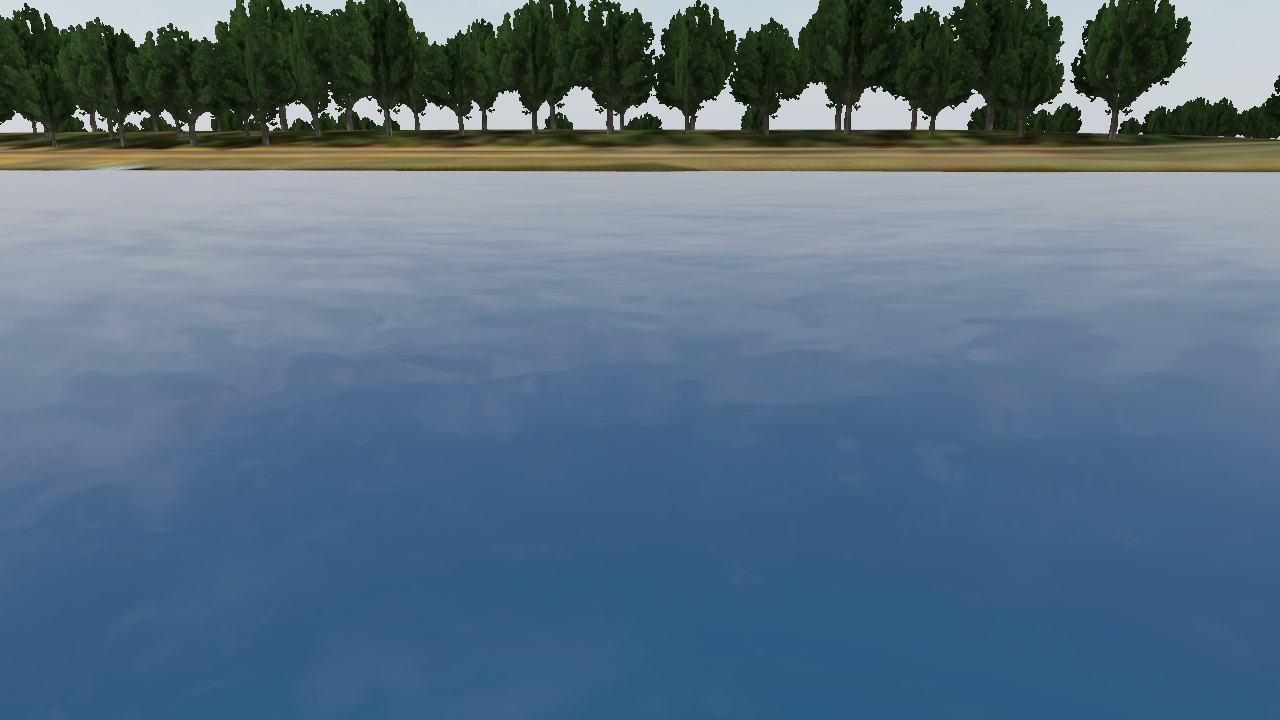
Label: open sea, there are no buoys around
Descriptions: sea surface with no visible buoys ||| open sea with no buoys ||| empty water area without any buoys